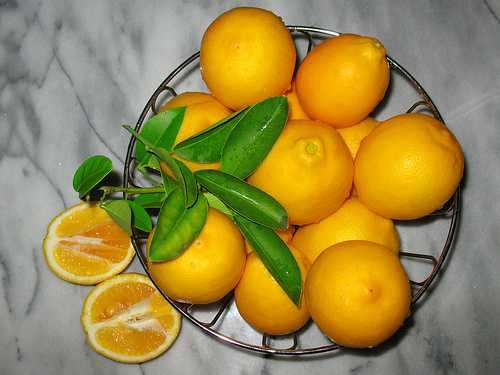
Label: Lemon